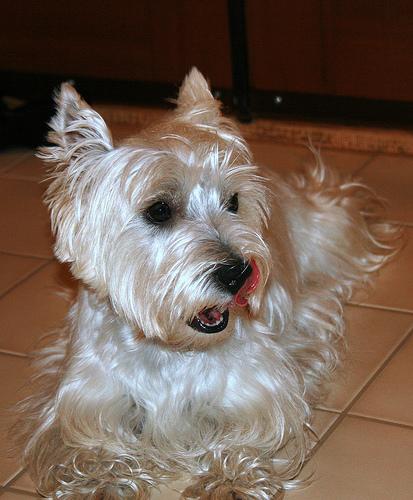
Breed: scottish terrier